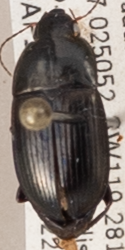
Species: Amara californica
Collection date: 2019-05-22
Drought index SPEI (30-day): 0.992
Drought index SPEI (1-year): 0.348
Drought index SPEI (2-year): -0.142